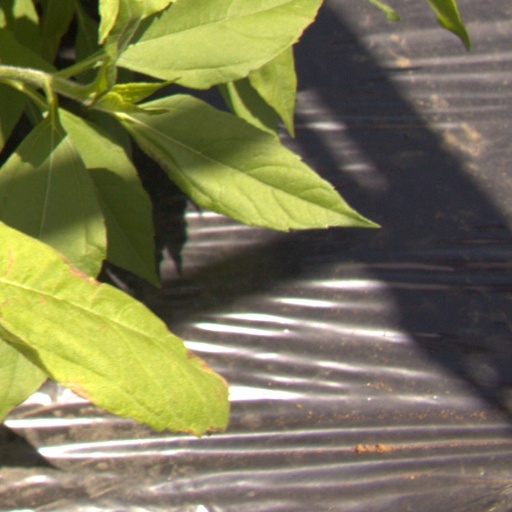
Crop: Jerusalem artichoke